Cafeteria

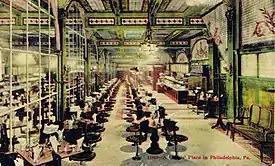
Childs Restaurant circa 1908 Philadelphia, PA

During the 1893 World's Columbian Exposition in Chicago, entrepreneur John Kruger built an American version of the smörgåsbord he had seen while traveling in Sweden. Emphasizing the simplicity and light fare, he called it the 'Cafeteria' - Spanish for 'coffee shop'. The exposition attracted over 27 million visitors (half the U.S. population at the time) in six months, and it was because of Kruger's operation that the United States first heard the term and experienced the self-service dining format.